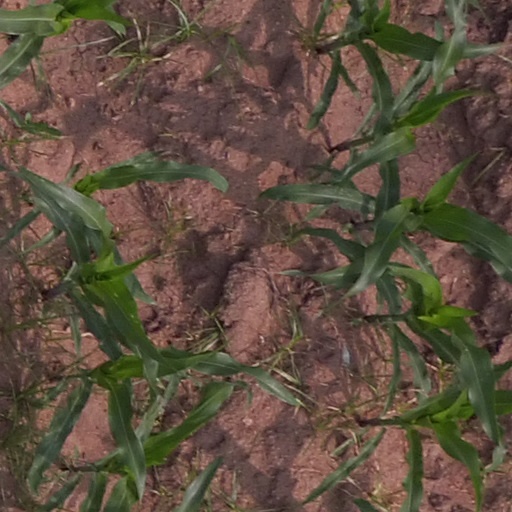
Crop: maize; corn